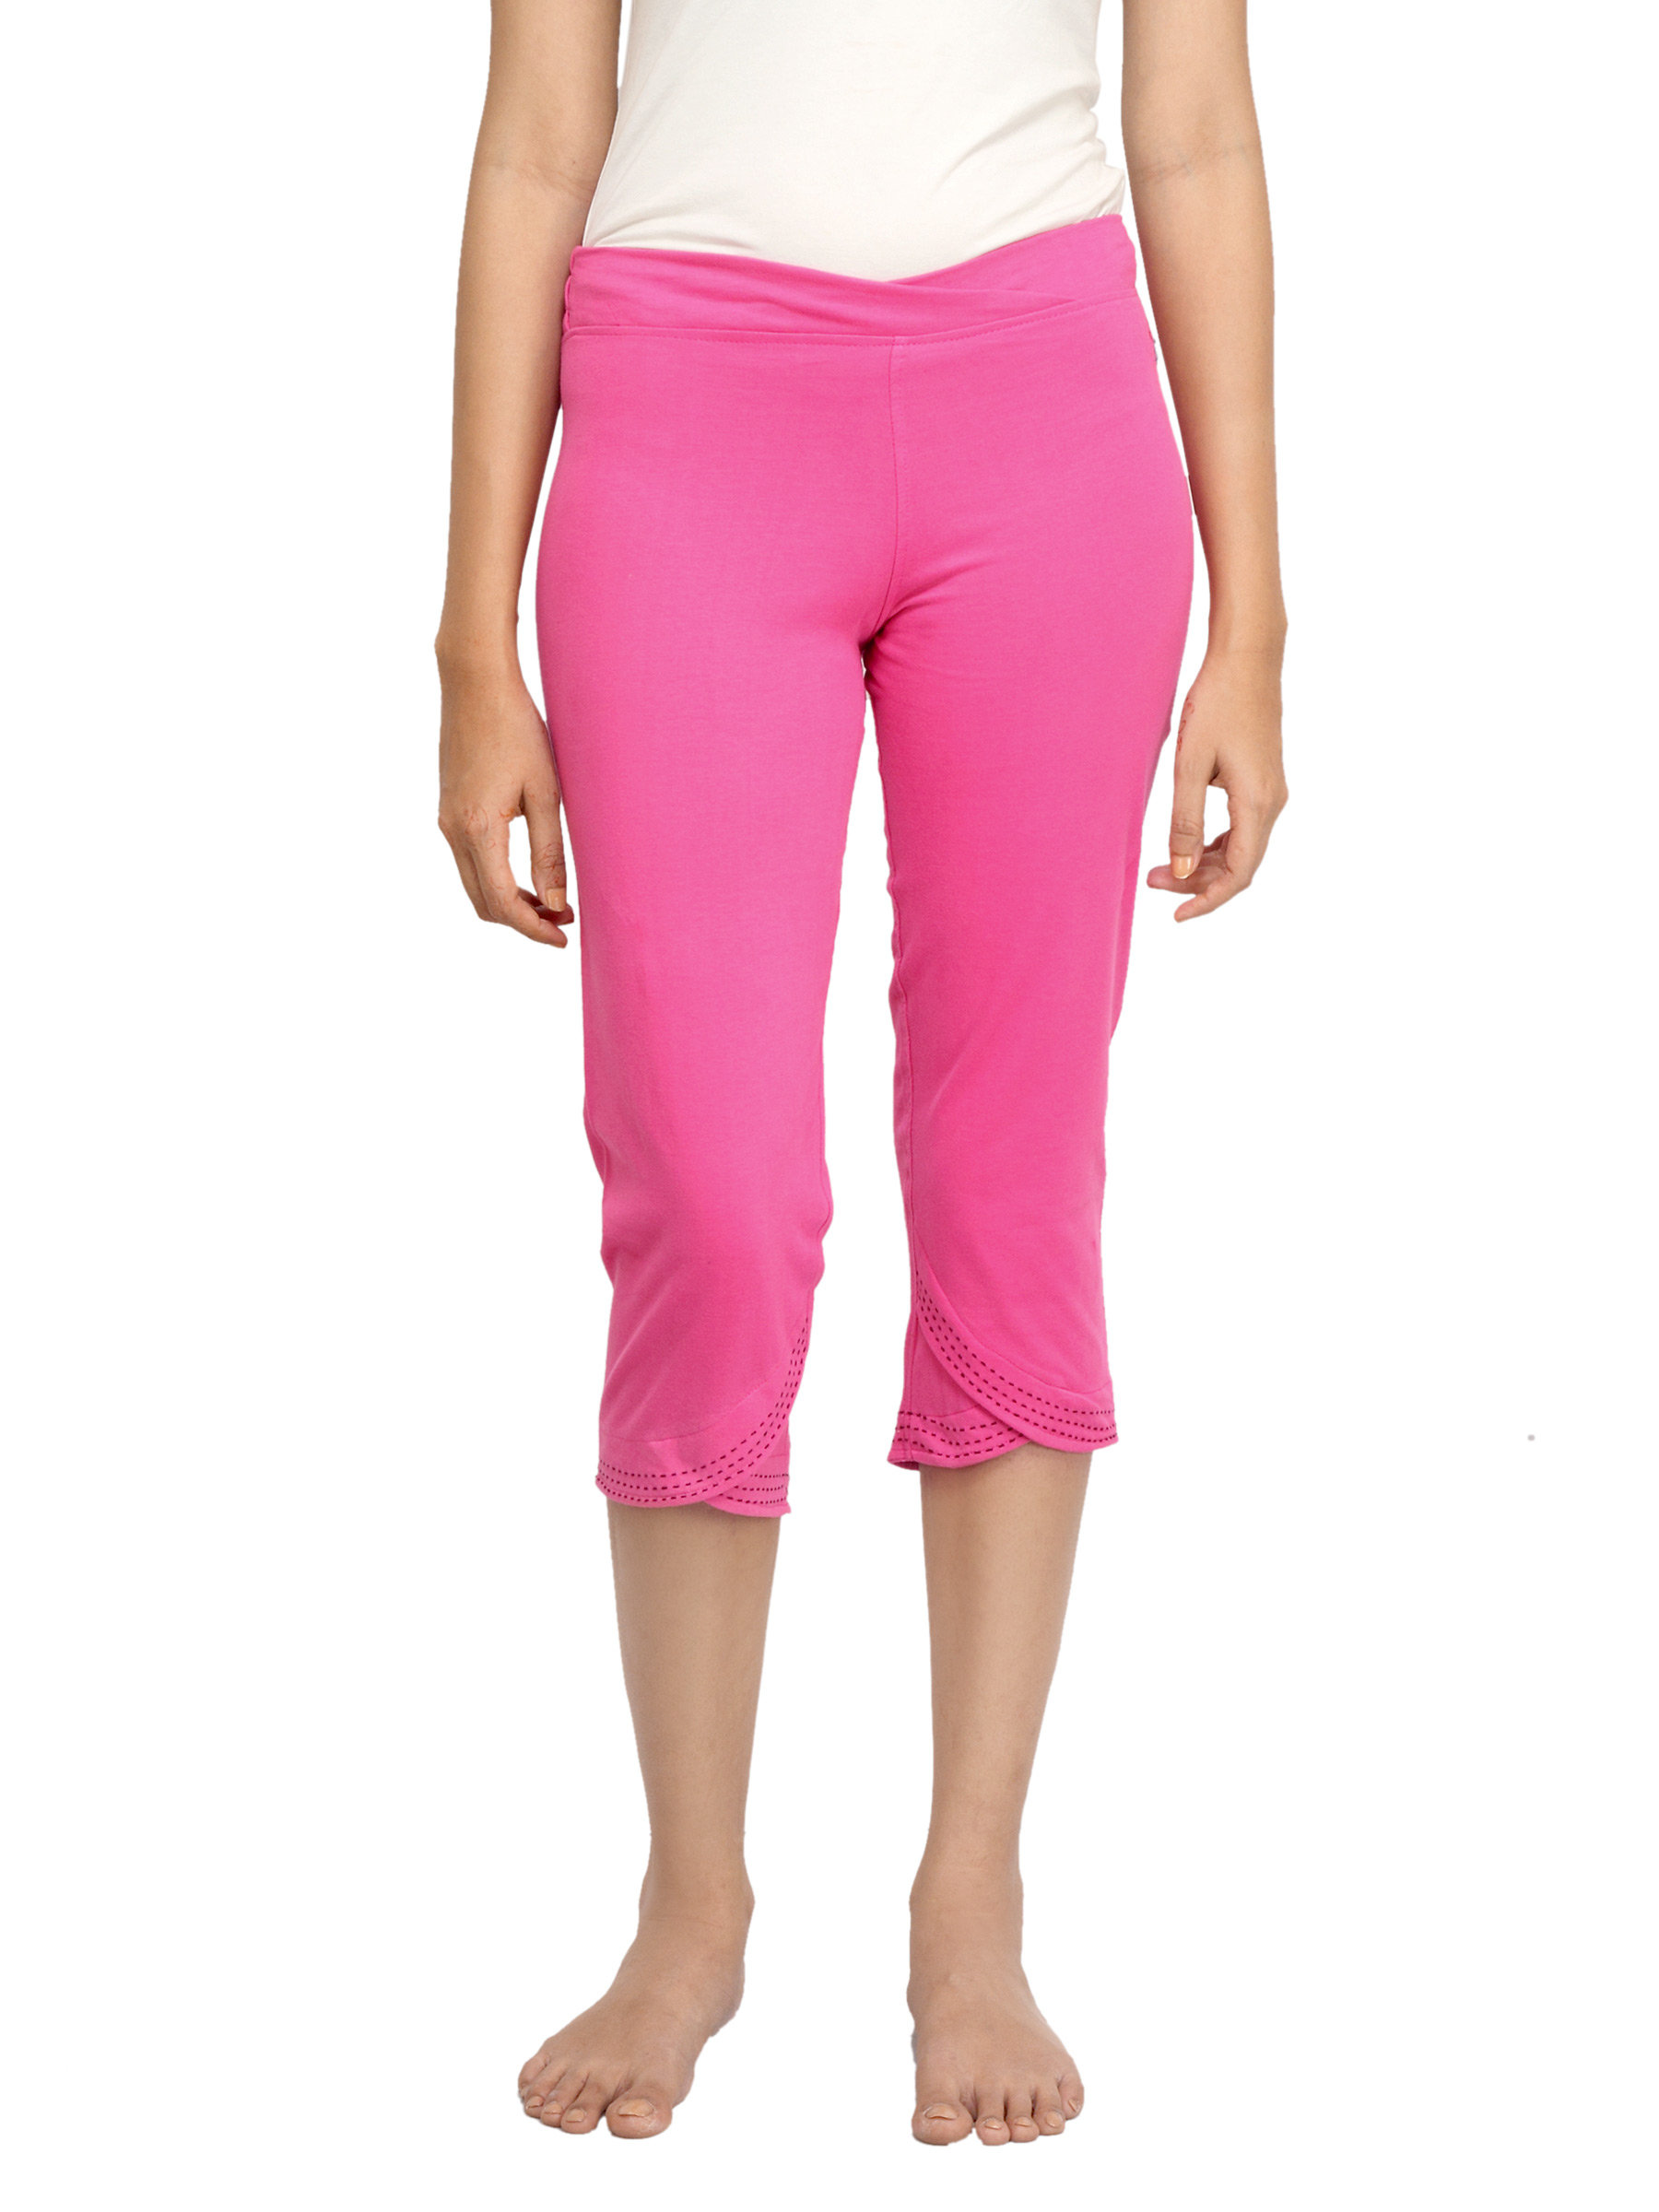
Urban Yoga Women Pink Capris
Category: Apparel / Bottomwear / Capris
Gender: Women
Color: Pink
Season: Summer 2012
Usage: Casual